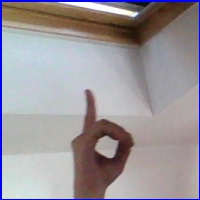
Letra: D